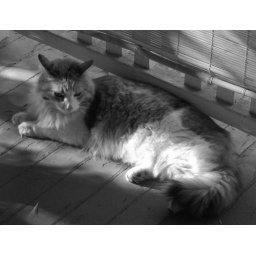
I was trying to see which is better the kitty in black and white or her in color